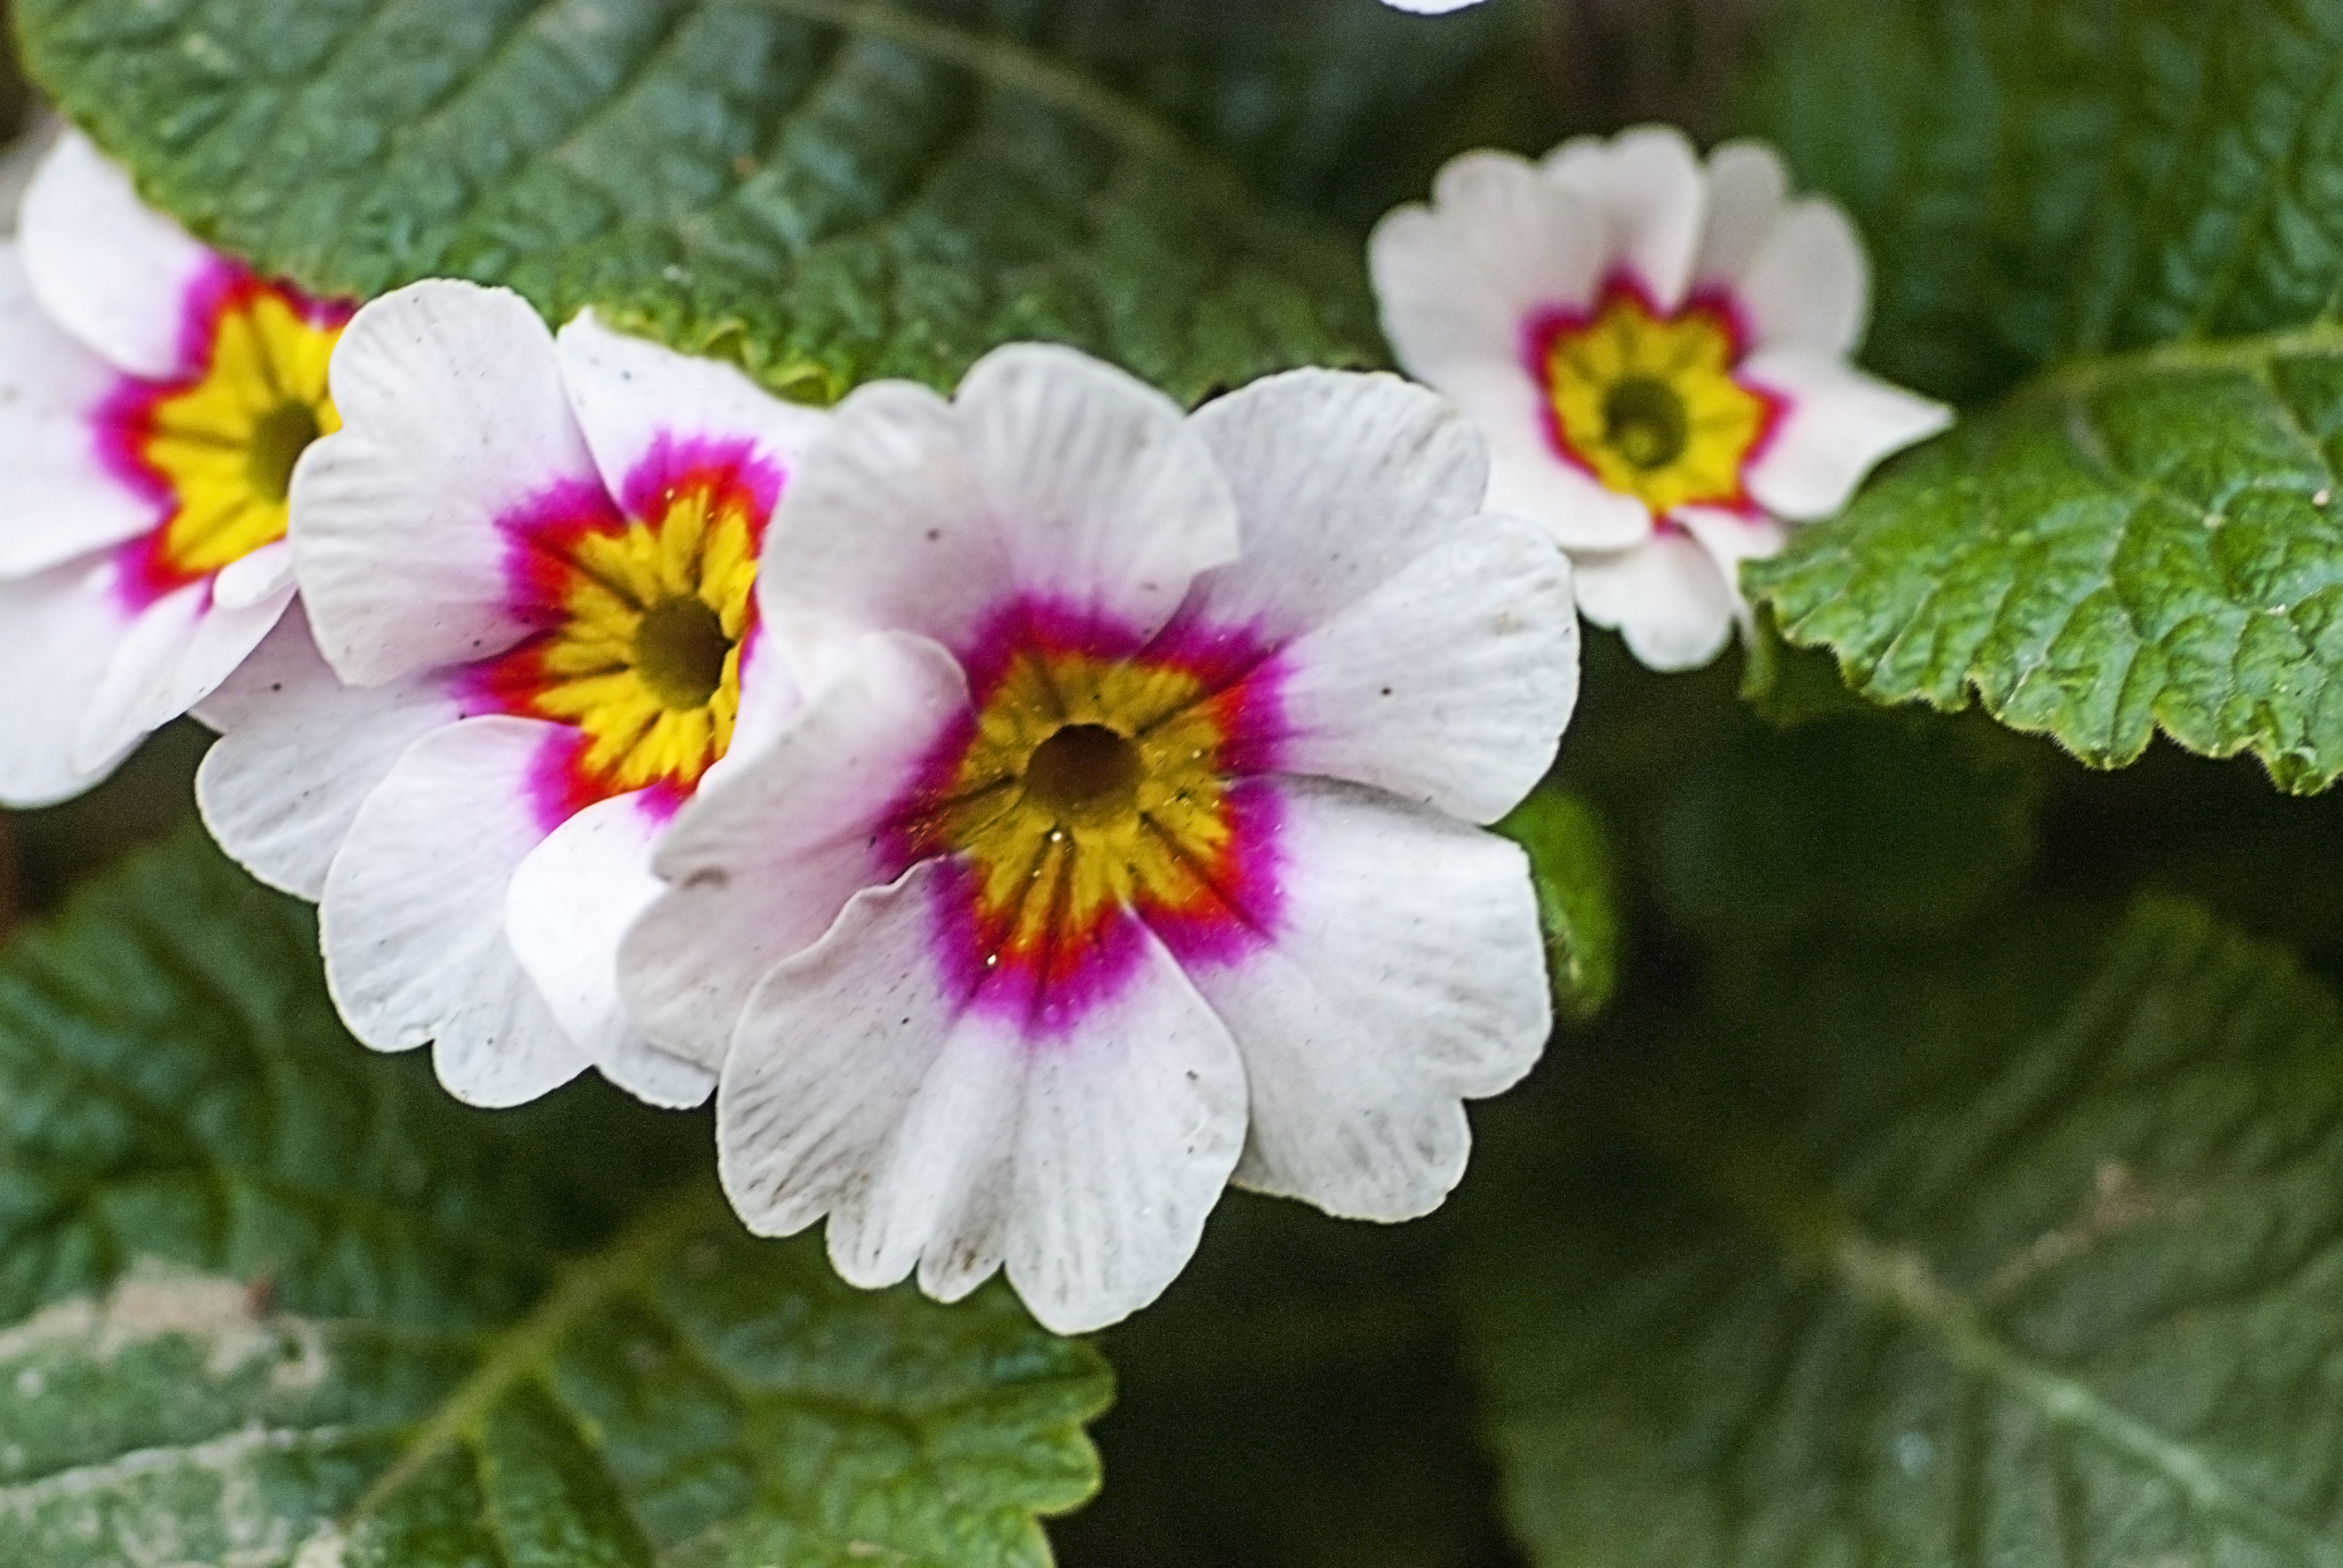
julian, flower, flowering plant, petal, plant, primula, primrose, herbaceous plant, wildflower, gesneriad family, violet family, perennial plant